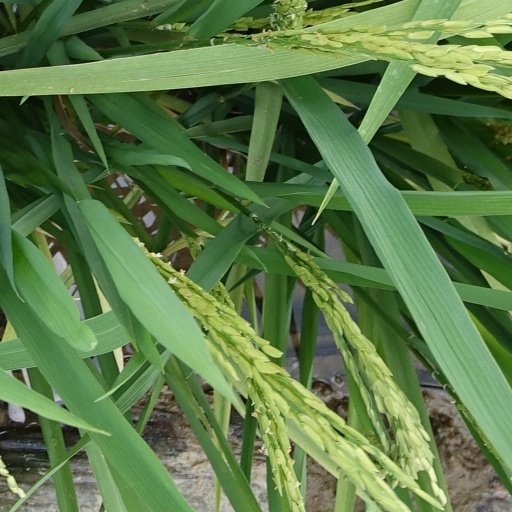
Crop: rice